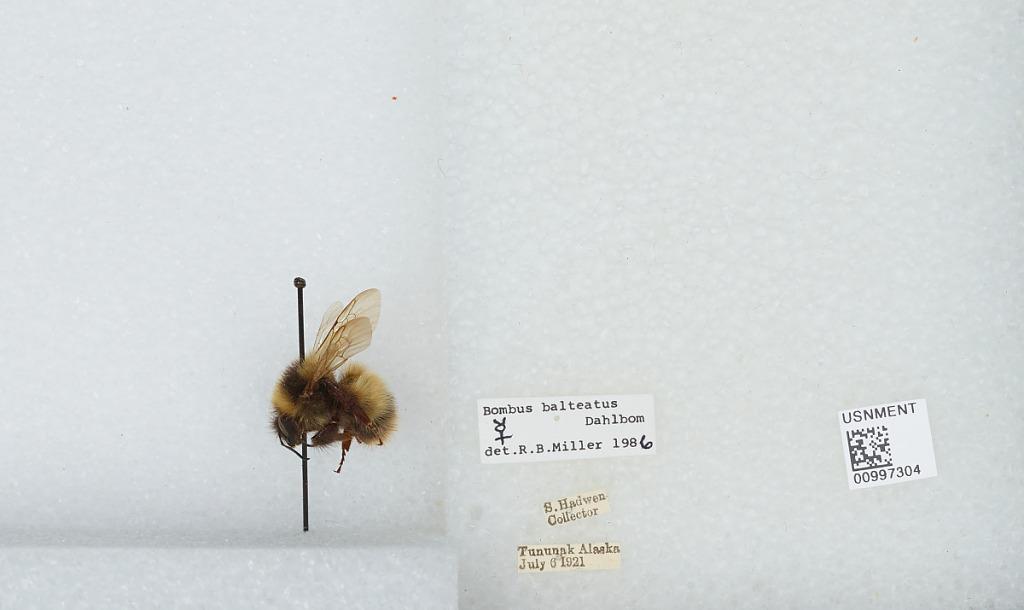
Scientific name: Bombus (Alpinobombus) balteatus Dahlbom
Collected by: S. Hadwen
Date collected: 1921-7-6
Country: United States
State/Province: Alaska
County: Bethel
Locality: Tununak
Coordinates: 60.5806, -165.259
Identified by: Miller, R. B.